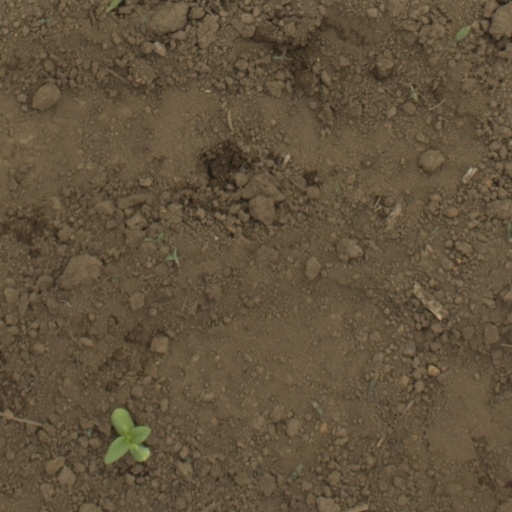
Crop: Jerusalem artichoke